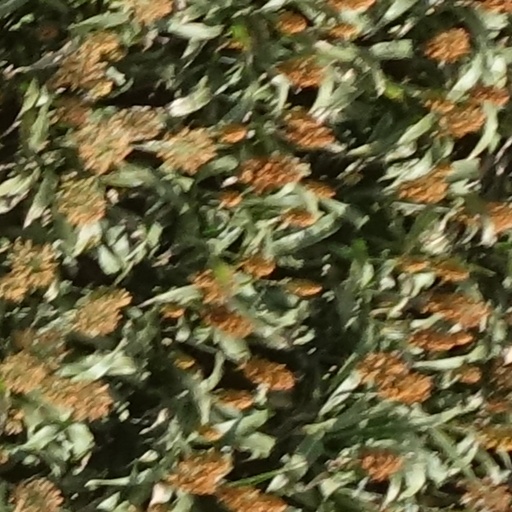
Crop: sorghum